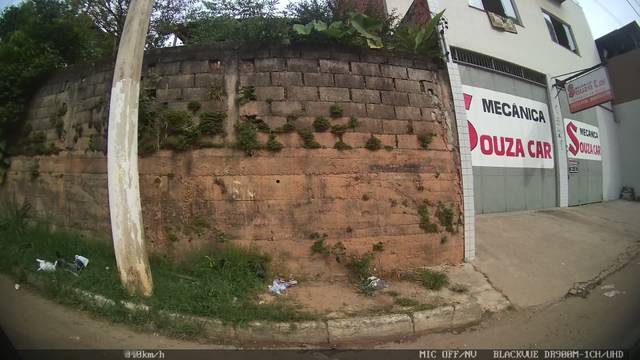
Region: Brazil
Coordinates: -21.79, -43.357